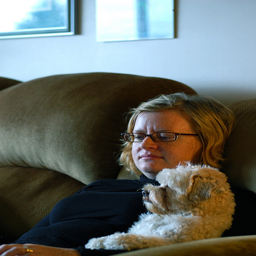
This lady is sitting on a couch while holding her dog.
A woman and a dog sit next to each other on a couch.
A woman and white dog sitting on a brown couch.
Short haired blond woman sitting with a small white poodle.
A woman sitting back on a couch holding a little white dog.